Punjab Northern State Railway

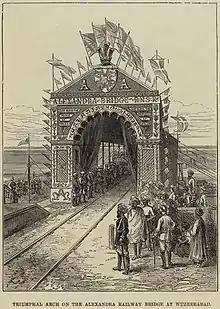
Triumphal Arch on the Alexandra Railway Bridge at Wuzeerabad in 1876

The route of what became the Punjab Northern State Railway, was first surveyed in 1857. Years of political and military debate followed as described under the "Lahore & Peshawar Railway". The Punjab Northern State Railway was created in 1870-71 to construct and operate the railway between Lahore and Peshawar. The first section of the line was opened in 1876 from Lahore to Peshawar and in 1883 the Attock Bridge over the Indus River was completed. Francis Joseph Edward Spring was deployed from the Imperial Civil Service's engineering section in 1873 as consulting engineer for the survey of the PNSR and the construction of various parts of that railway and bridges. He remained attached to the PNSR until 1878. Several major bridges required construction to complete the PNSR line between from Lahore and Peshawar: